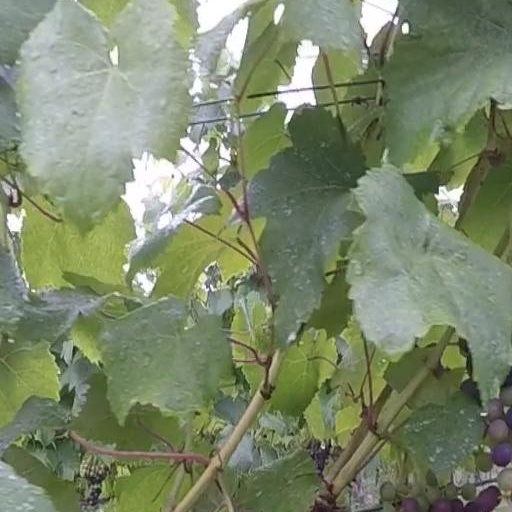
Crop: grape